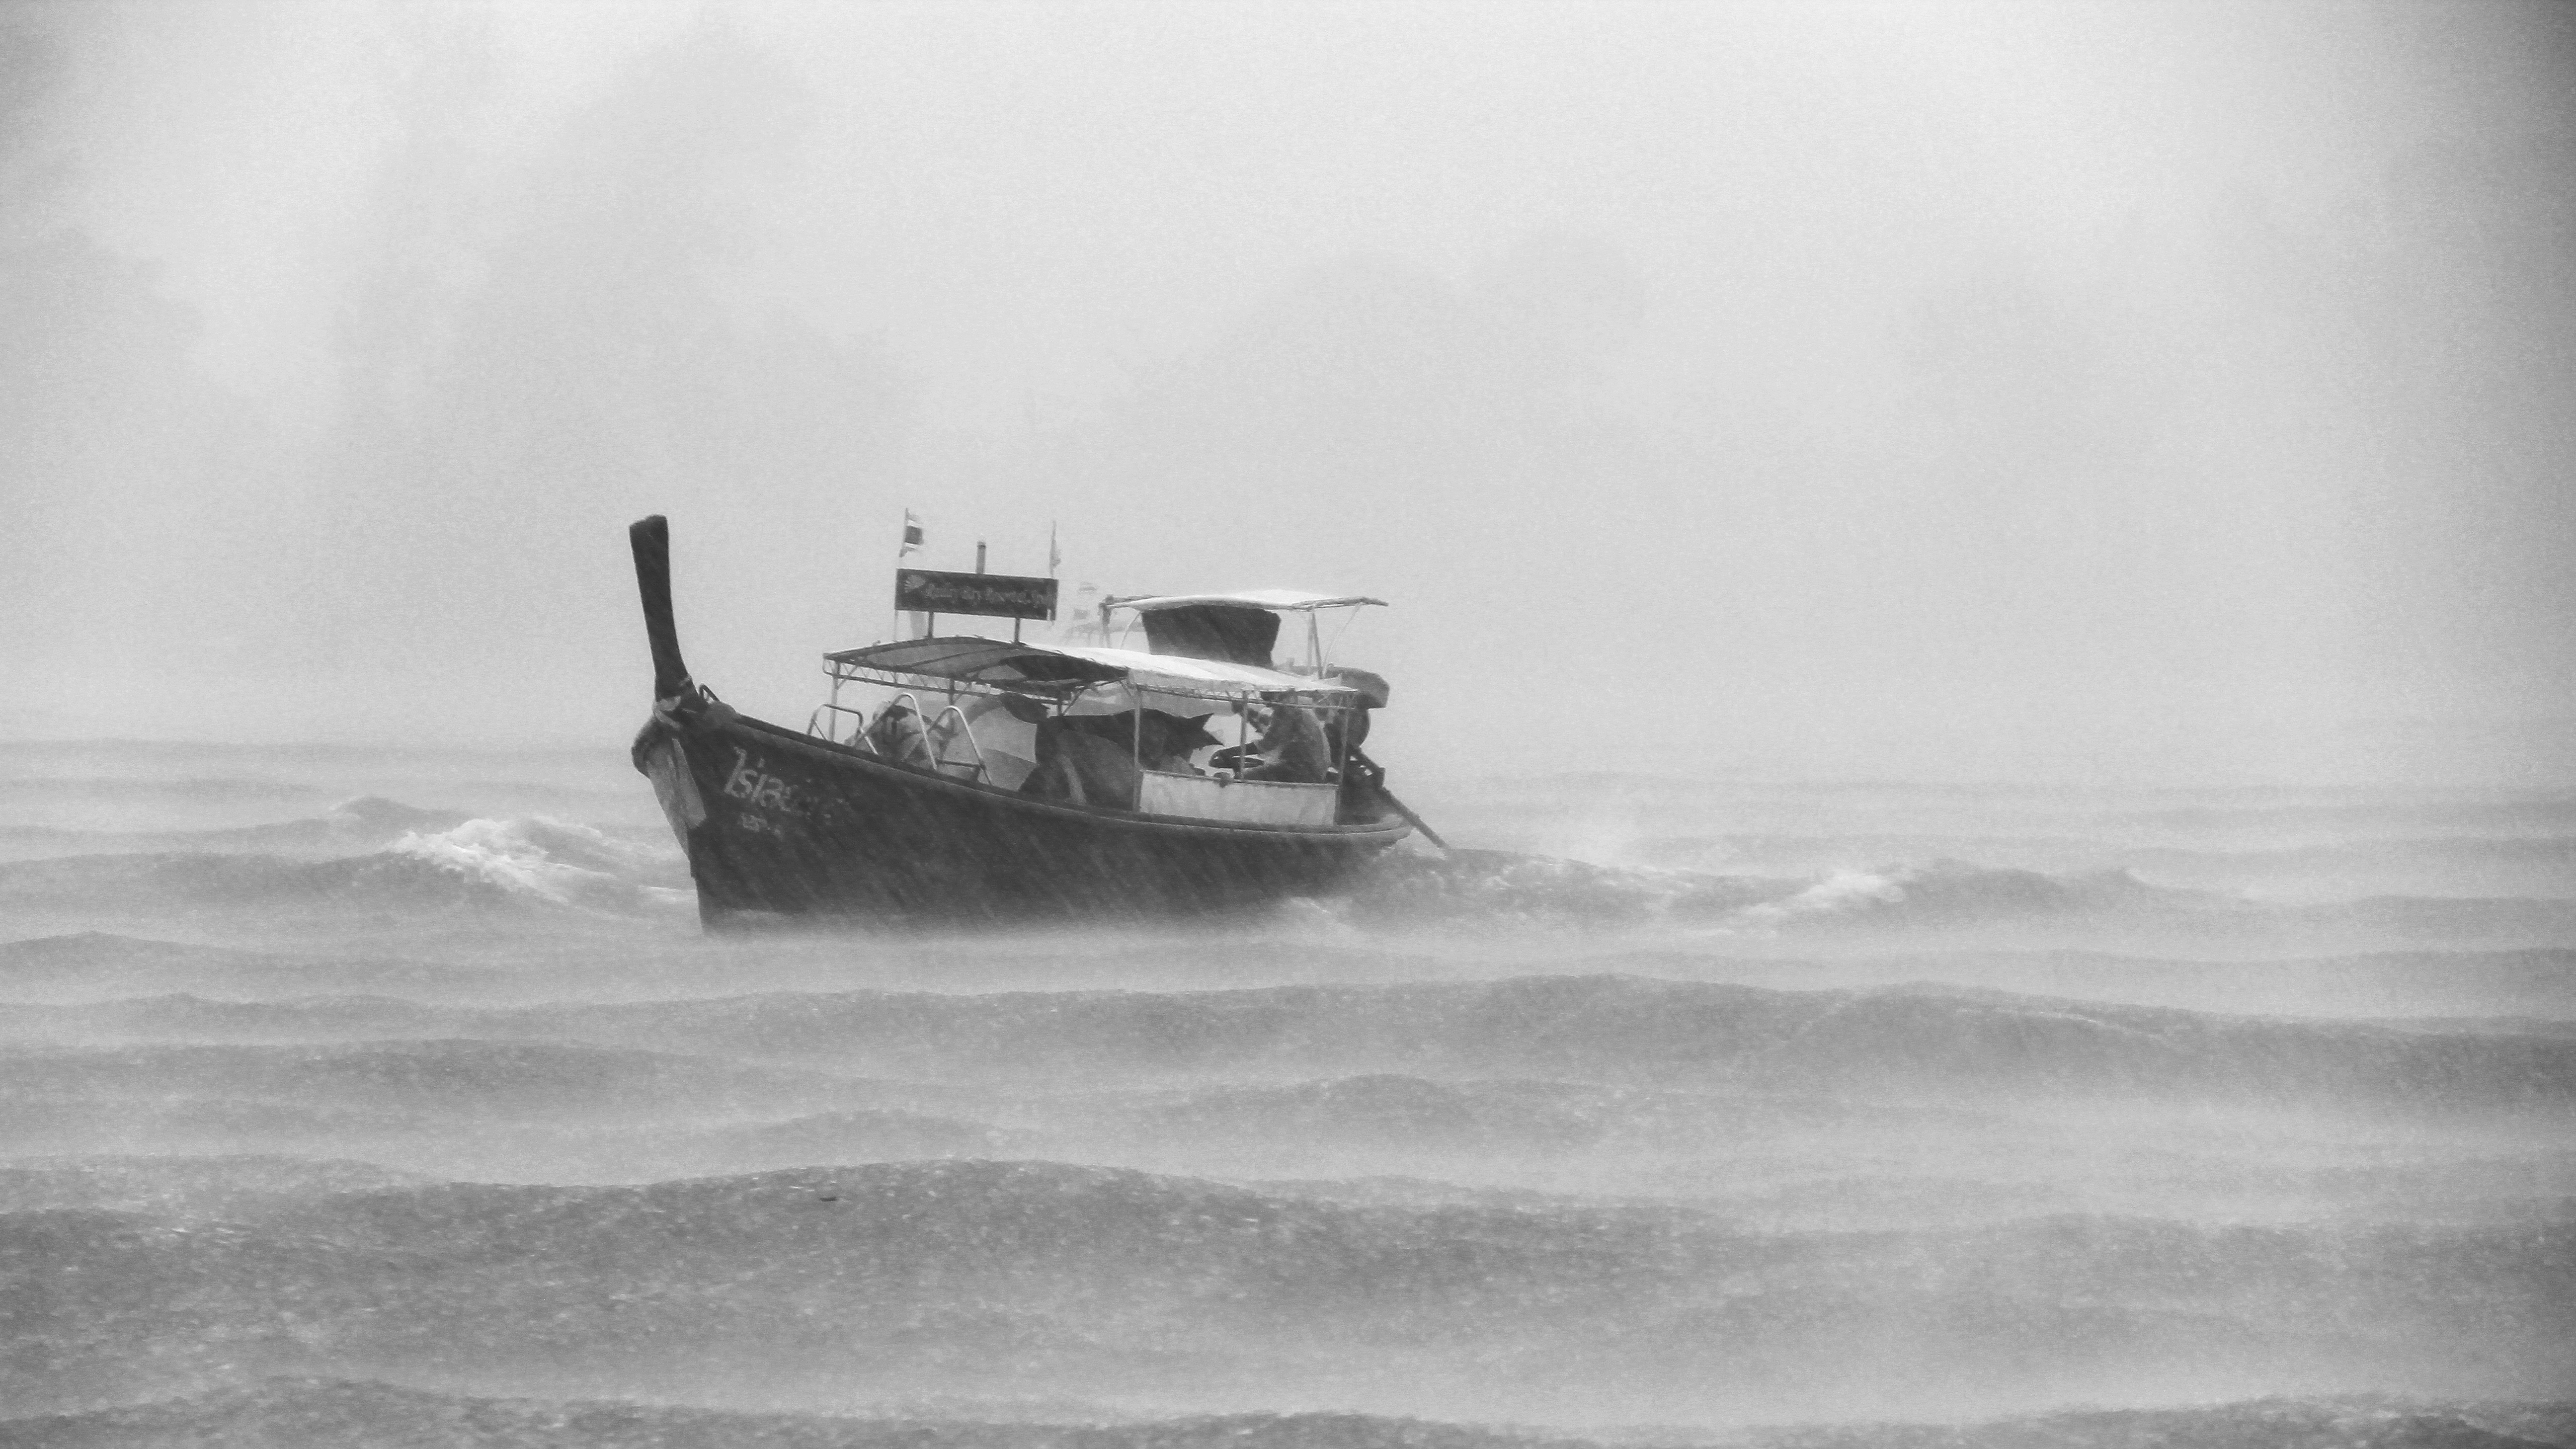
sea, coast, water, ocean, black and white, boat, rain, wave, vehicle, storm, monochrome, motorboat, watercraft, monochrome photography, atmospheric phenomenon, wind wave